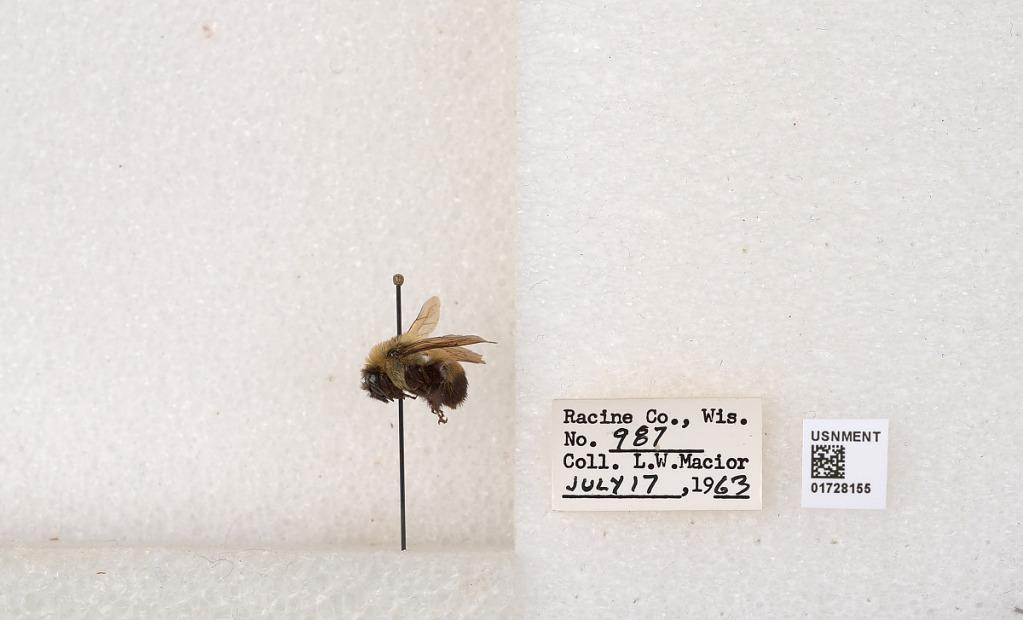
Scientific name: Bombus (Separatobombus) griseocollis (De Geer)
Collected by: L. Macior
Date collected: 1963-7-17
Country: United States
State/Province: Wisconsin
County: Racine
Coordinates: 42.7299, -87.8123